7th Portuguese India Armada (Almeida, 1505)

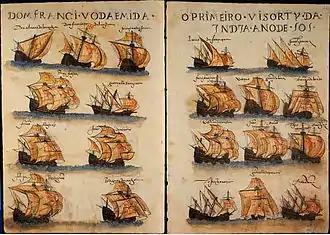
Depiction of the 7th India Armada (Almeida, 1505), from the "Livro de Lisuarte de Abreu", c. 1565

The 11 large carracks ("naus") were ships of 300-400t (or more), most designated to return. The small carracks ("navetas") (150-250t) and caravels (under 100t) were designated to stay in the Indies in various patrol duties.